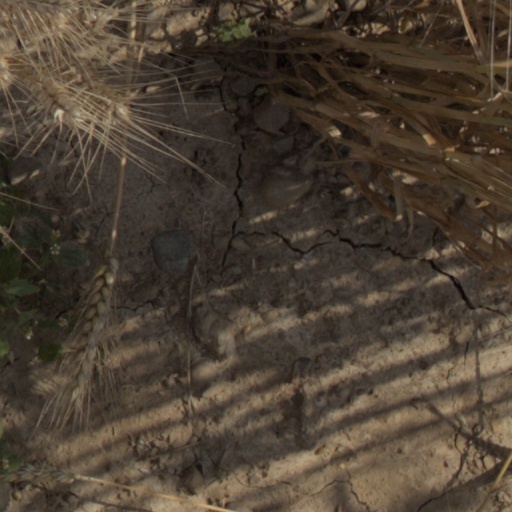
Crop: wheat